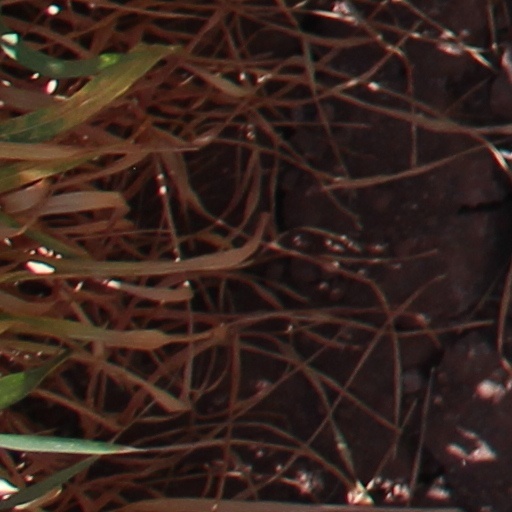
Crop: wheat